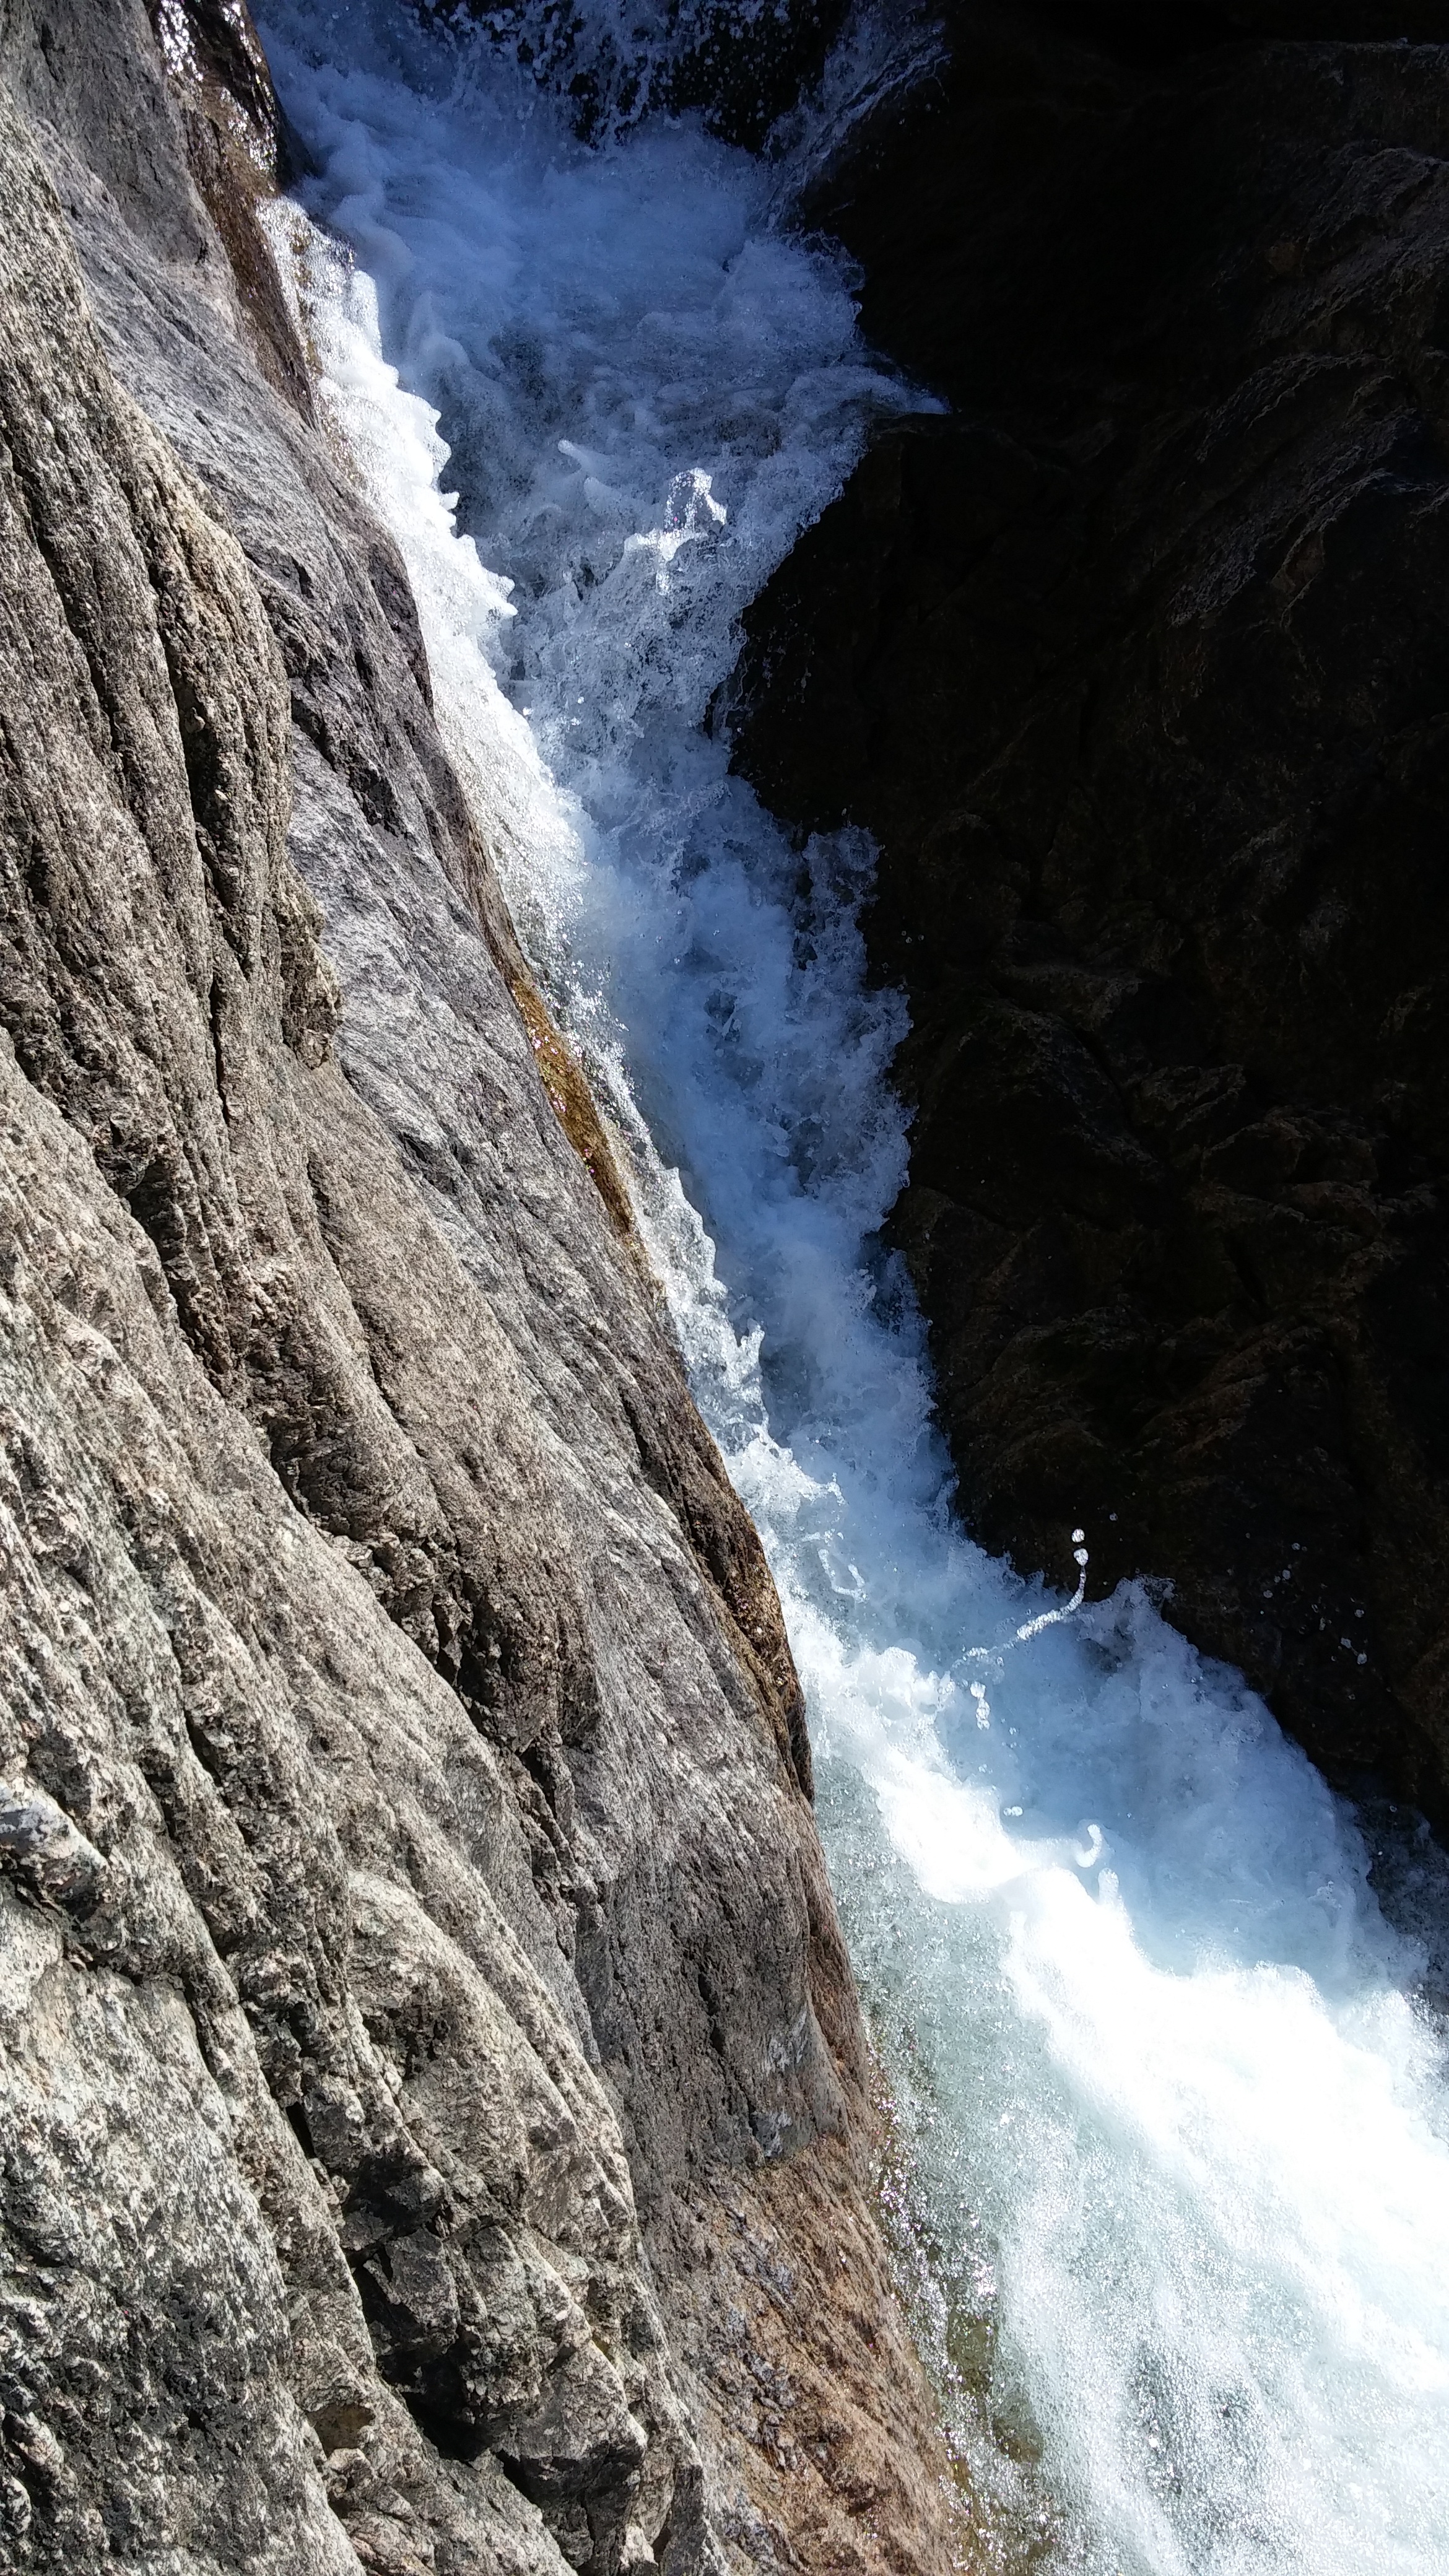
sea, coast, water, rock, waterfall, mountain, wave, river, valley, cliff, rapid, terrain, body of water, water feature, geological phenomenon